Window box

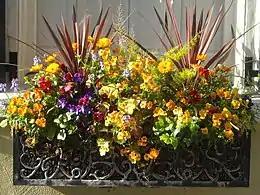
Window box in Charleston, South Carolina

A window box (sometimes called a window flower box or window box planter) is a type of flower container for live flowers or plants in the form of a box attached on or just below the sill of a window. It may also be used for growing herbs or other edible plants.